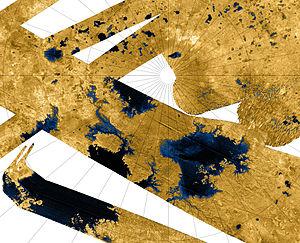
Les mers et les lacs de Titan, satellite naturel de Saturne, sont des étendues d'hydrocarbures liquides.
Titan, aussi appelé Saturne VI, est le plus grand satellite naturel de Saturne. Avec un diamètre 6 % plus grand que celui de Mercure, Titan est par la taille au deuxième rang des satellites du système solaire, après Ganymède, le plus gros satellite de Jupiter. Il s’agit du seul satellite connu à posséder une atmosphère dense. Découvert par l’astronome néerlandais Christian Huygens en 1655, Titan est la première lune observée autour de Saturne.
Mayda Insula est une formation d'albédo claire d'environ 150 × 90 kilomètres située sur Titan, le plus gros satellite naturel de Saturne, par 79,1° N et 312,2° W, dans la région septentrionale de Kraken Mare, la plus vaste mer de Titan. Cet astre possède les seules îles identifiées avec une relative certitude en dehors de notre planète, et Mayda est la plus vaste d'entre elles, entourée d'une étendue liquide d'hydrocarbures légers et d'azote dissous par une température ne dépassant sans doute pas 83 K, soit −190 °C.
Cette page présente une chronologie de l'année 2007 dans le domaine de l'astronomie.